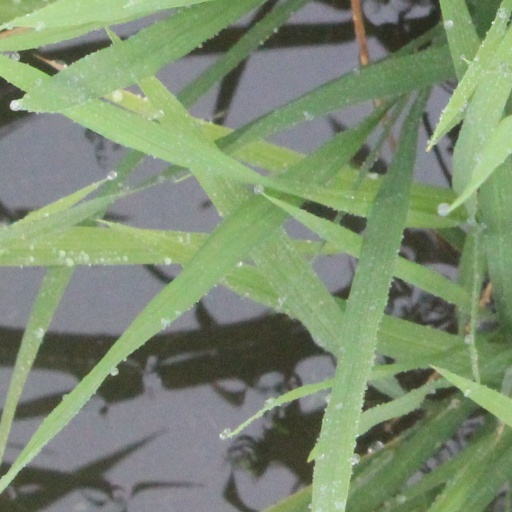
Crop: rice